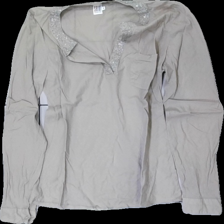
View: front
Type: Blouse
Category: Ladies
Brand: Saint Tropez
Colors: Beige
Material: 100% cotton
Cut: Regular, V-collar, C-collar
Size: M
Season: All
Price range: <50
Recommended usage: Reuse